Victorian Railways S class

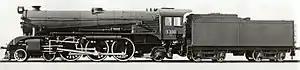
Builder's photo of S300, 1928

The Victorian Railways S class was a class of 4-6-2 express passenger steam locomotive operated by the Victorian Railways (VR) in Australia between 1928 and 1954. Built when the VR was at its zenith and assigned to haul the broad gauge-leg of its Melbourne to Sydney interstate express passenger services, the S class remained the VR's most prestigious locomotive class until the advent of diesel electric locomotives in the early 1950s.